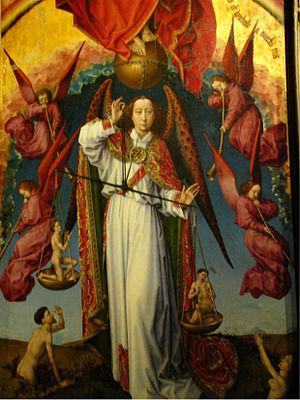
La pesée des âmes désigne la psychostasie dans le christianisme et peut apparaître dans deux contextes : lors d'un premier jugement intervenant directement après la mort de l'individu ou alors au moment du Jugement Dernier. Bien qu'il y ait de nombreuses variantes, au Moyen Âge l'image type de la pesée des âmes représente l'archange Michel, chef de la milice des anges, procédant au jugement des défunts par le biais d'une balance avec laquelle il pèse leurs bonnes et mauvaises actions ; c'est le plateau le plus lourd qui l'emporte. Il y a donc un problème de terminologie car ce n'est pas en réalité l'âme qui est pesée mais bien ses actions. C'est du moins ce qui ressort clairement à la lecture des textes. Il est donc préférable de se contenter d'appeler ce motif « la pesée ». Est aussi présent dans cette scène le diable qui tente de faire pencher le plateau du mal afin d'emporter l'âme en Enfer.